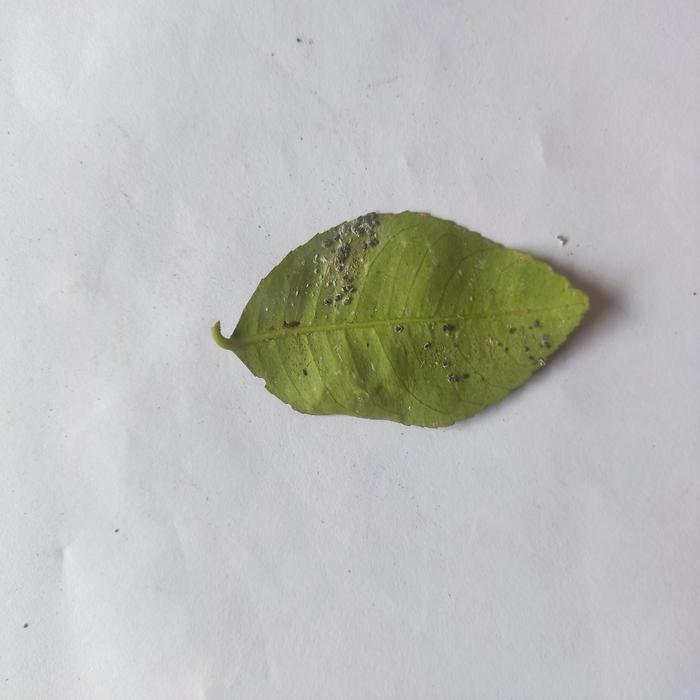
Crop: Lemon
Leaf condition: Sooty_Mold